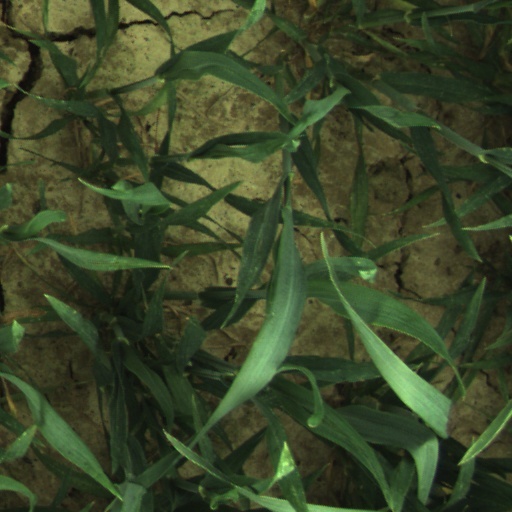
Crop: wheat